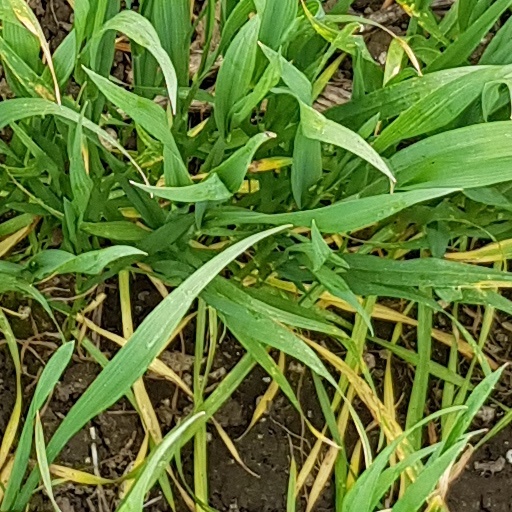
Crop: wheat